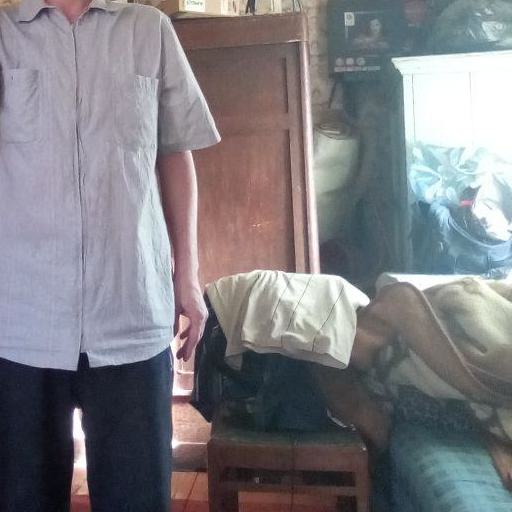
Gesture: no_gesture